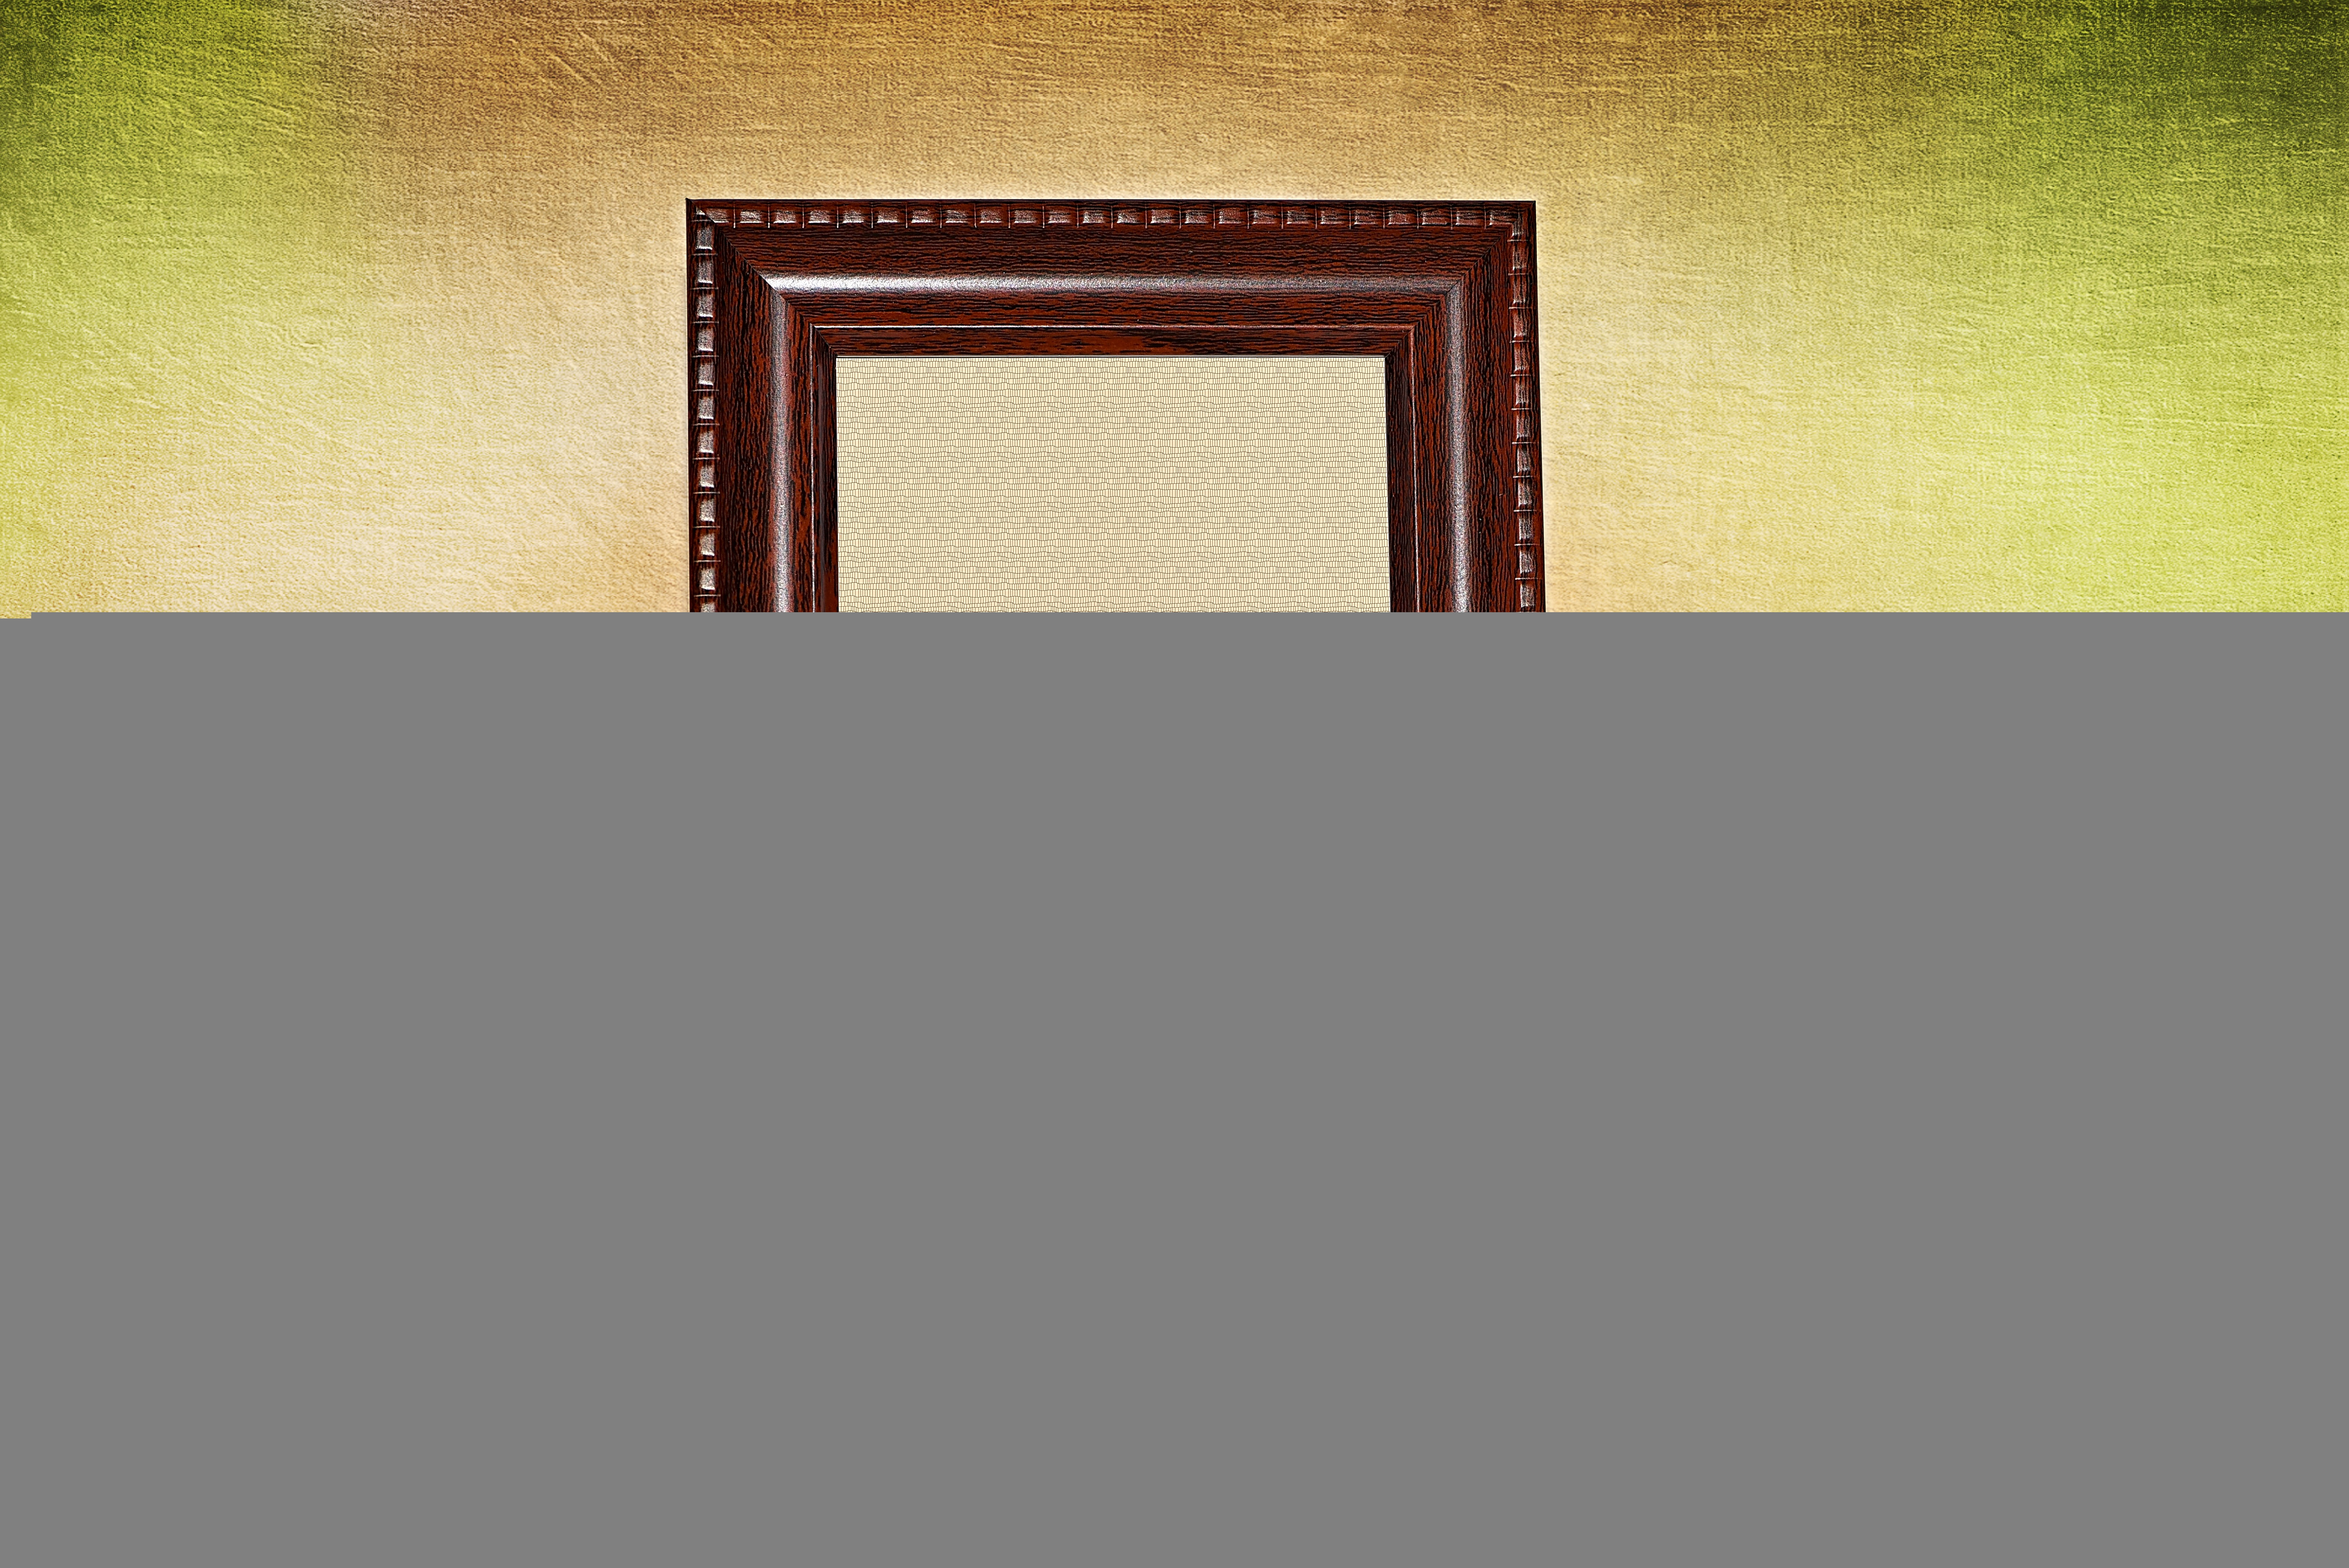
wood, texture, floor, window, wall, pattern, line, color, frame, brown, close, door, circle, interior design, design, text, picture frame, photo frame, shape, design freedom, window covering, image without, without photo, freedom of image, wood picture frame, wood look